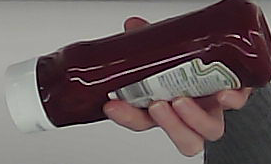
Product: heinz_ketchup